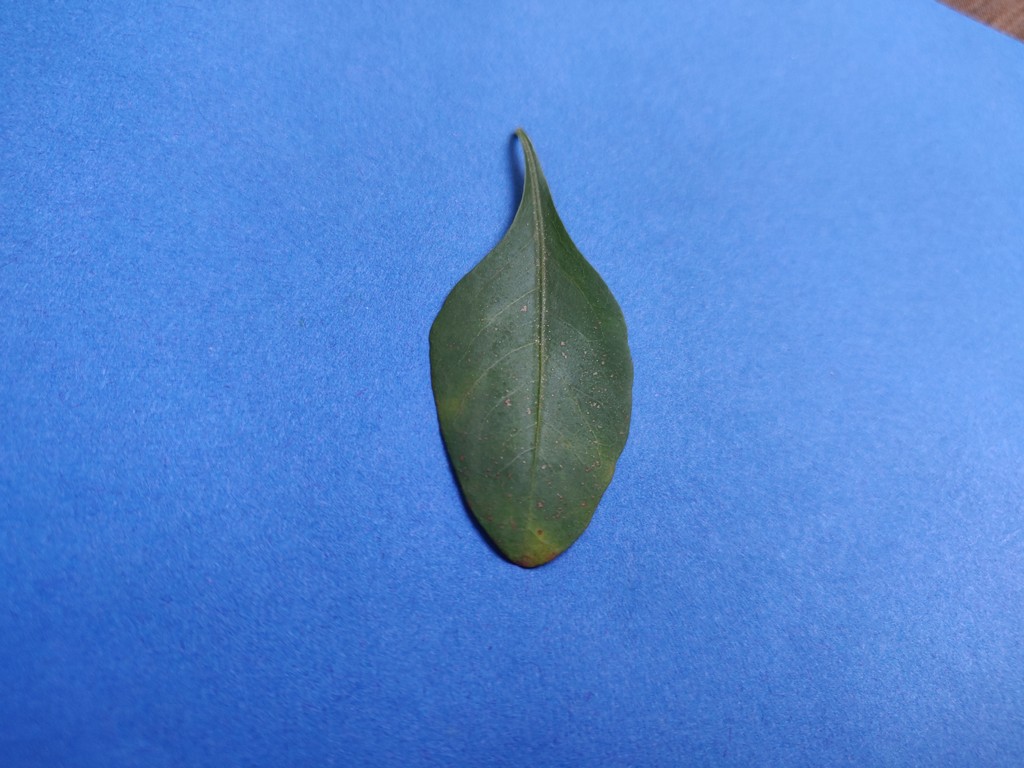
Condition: Unhealthy
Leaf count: single
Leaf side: front